Million Dollar Weekend

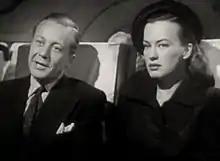
Gene Raymond and Osa Massen in the film

Million Dollar Weekend is a 1948 American film noir directed by, and starring, Gene Raymond, based on his original story.